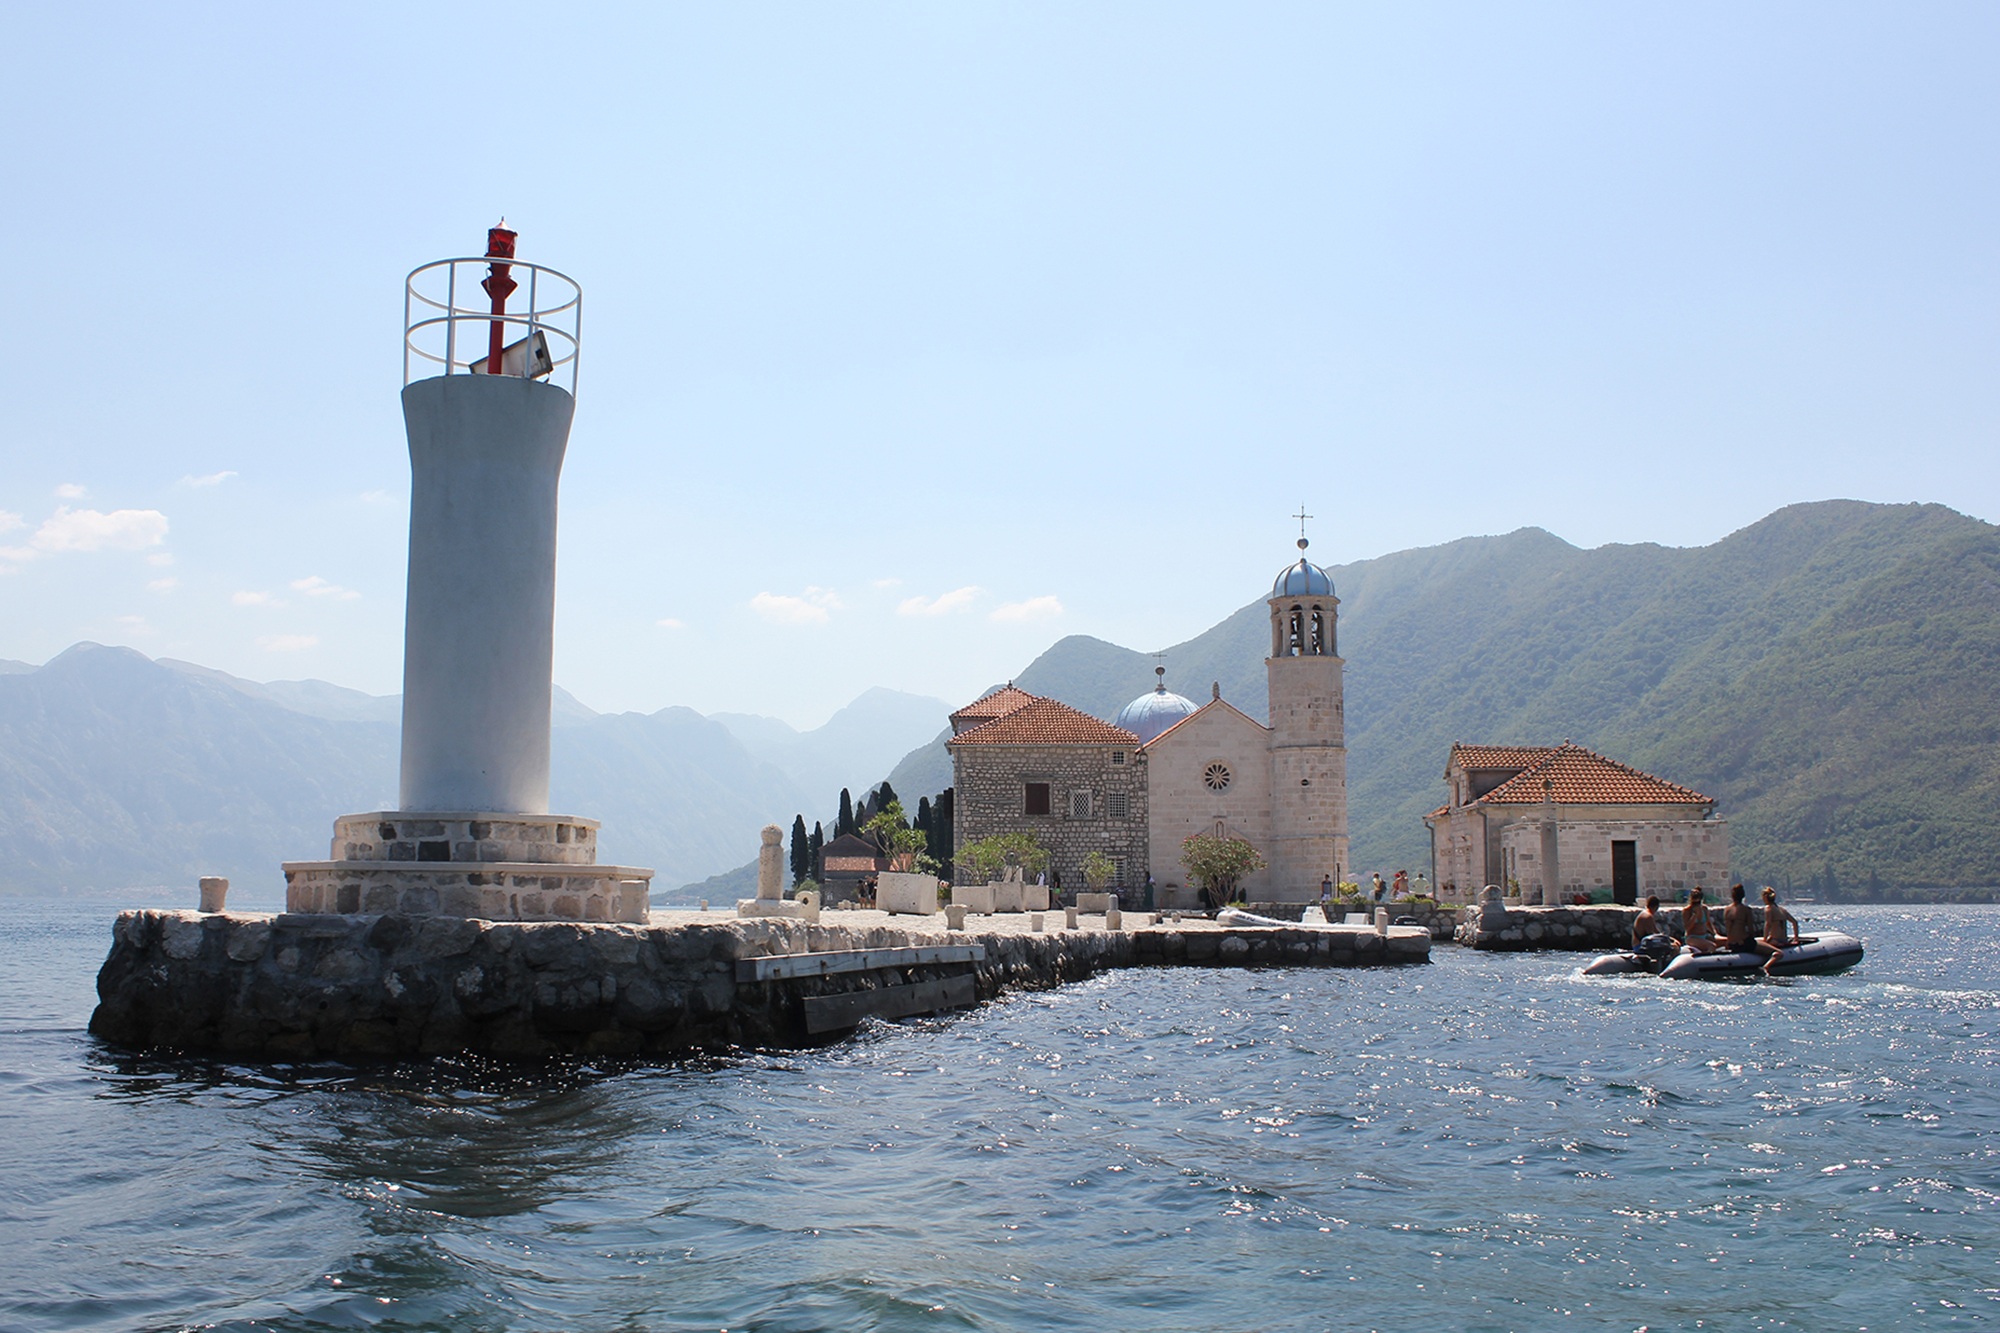
landscape, sea, coast, water, nature, outdoor, rock, mountain, lighthouse, architecture, building, old, summer, vacation, travel, coastline, europe, mediterranean, vehicle, tower, bay, harbor, attraction, tourism, unesco, cape, adriatic, montenegro, kotor, perast, boka, balkan, boka bay, kotorska